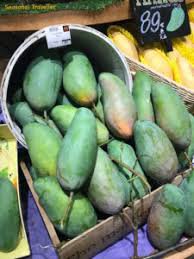
Label: Mango